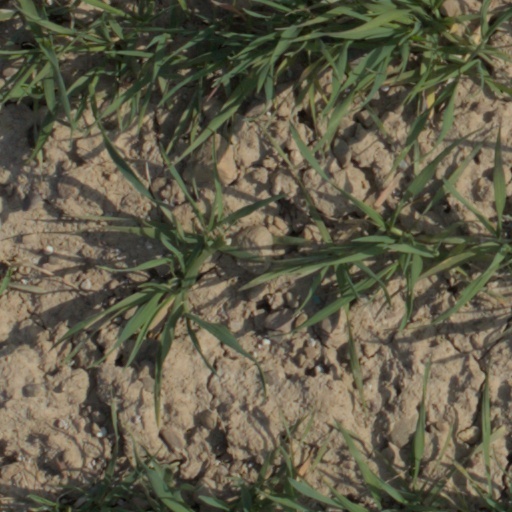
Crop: wheat